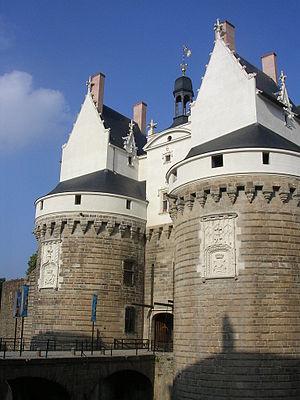
Cet article recense les monuments historiques de France classés en 1840, la première protection de ce type dans le pays.
La Bretagne /bʁətaɲ/ est une entité géographique et culturelle, et une des nations dites celtiques. Elle occupe une péninsule, à l'extrémité ouest de la France, située entre la Manche au nord, la mer Celtique et la mer d'Iroise à l'ouest et le golfe de Gascogne au sud.